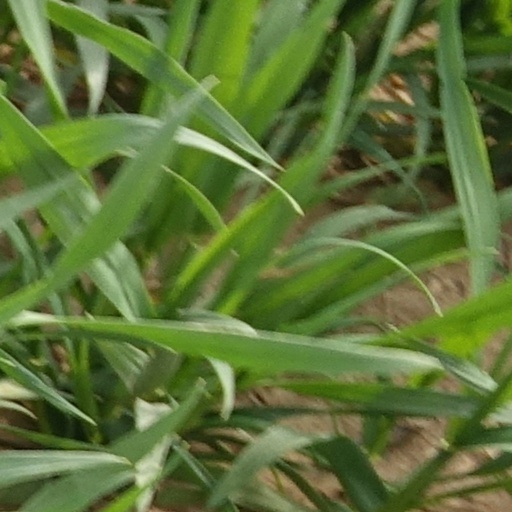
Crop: wheat